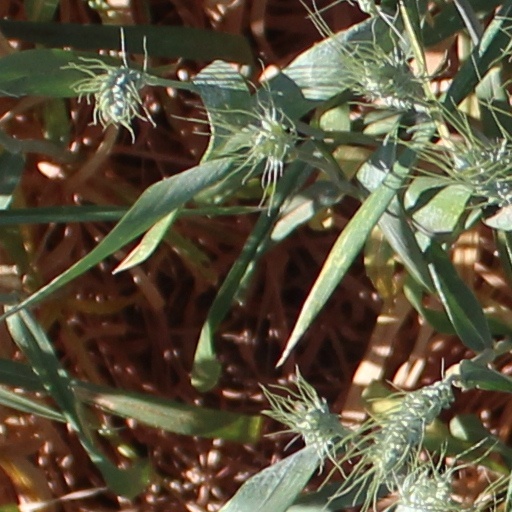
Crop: wheat